Jonathan Strange & Mr Norrell

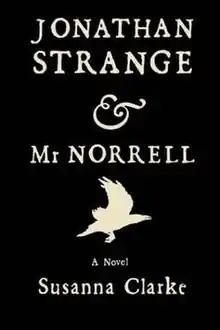
Black version of the first hardcover edition

Jonathan Strange & Mr Norrell is the debut novel by British writer Susanna Clarke. Published in 2004, it is an alternative history set in 19th-century England around the time of the Napoleonic Wars. Its premise is that magic once existed in England and has returned with two men: Gilbert Norrell and Jonathan Strange. Centred on the relationship between these two men, the novel investigates the nature of "Englishness" and the boundaries between reason and unreason, Anglo-Saxon and Anglo-Dane, and Northern and Southern English cultural tropes/stereotypes. It has been described as a fantasy novel, an alternative history, and a historical novel. It inverts the Industrial Revolution conception of the North–South divide in England: in this book the North is romantic and magical, rather than rational and concrete.